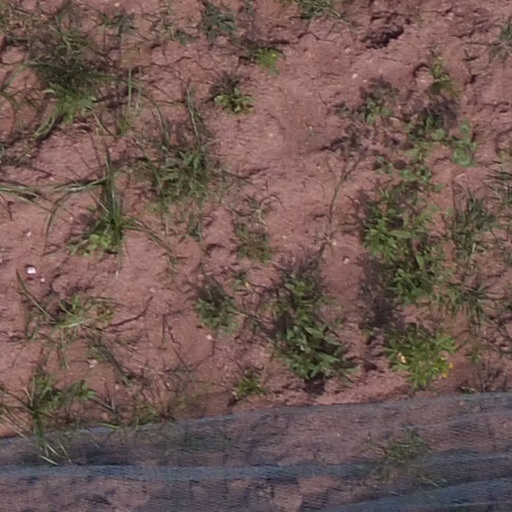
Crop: maize; corn